Ordonnance

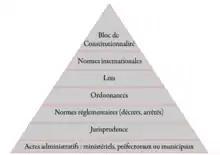

In the French justice system, the word can also refer to a summary ruling made by a single judge for simple cases.